Ekaterina Beketova

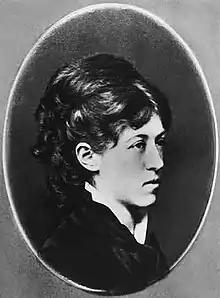
Ekaterina Beketova in 1880

Ekaterina Andreyevna Krasnova ("née" Beketova; ; – ) was a Russian poet, writer, and translator. She was born in Moscow into a family of Russian nobility, the daughter of botanist Andrey Beketov. She also wrote children's literature and invested much attention on her nephew Alexander Blok. In 1892, she died of eclampsia following a medically mandated abortion.